Gastrotrich

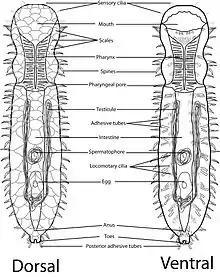
"Diplodasys rothei"

The body wall consists of a cuticle, an epidermis and longitudinal and circular bands of muscle fibres. In some primitive species, each epidermal cell has a single cilium, a feature shared only by the gnathostomulans. The whole ventral surface of the animal may be ciliated or the cilia may be arranged in rows, patches or transverse bands. The cuticle is locally thickened in some gastrotrichs and forms scales, hooks and spines. There is no coelom (body cavity) and the interior of the animal is filled with poorly differentiated connective tissue. In the macrodasyidans, Y-shaped cells, each containing a vacuole, surround the gut and may function as a hydrostatic skeleton.